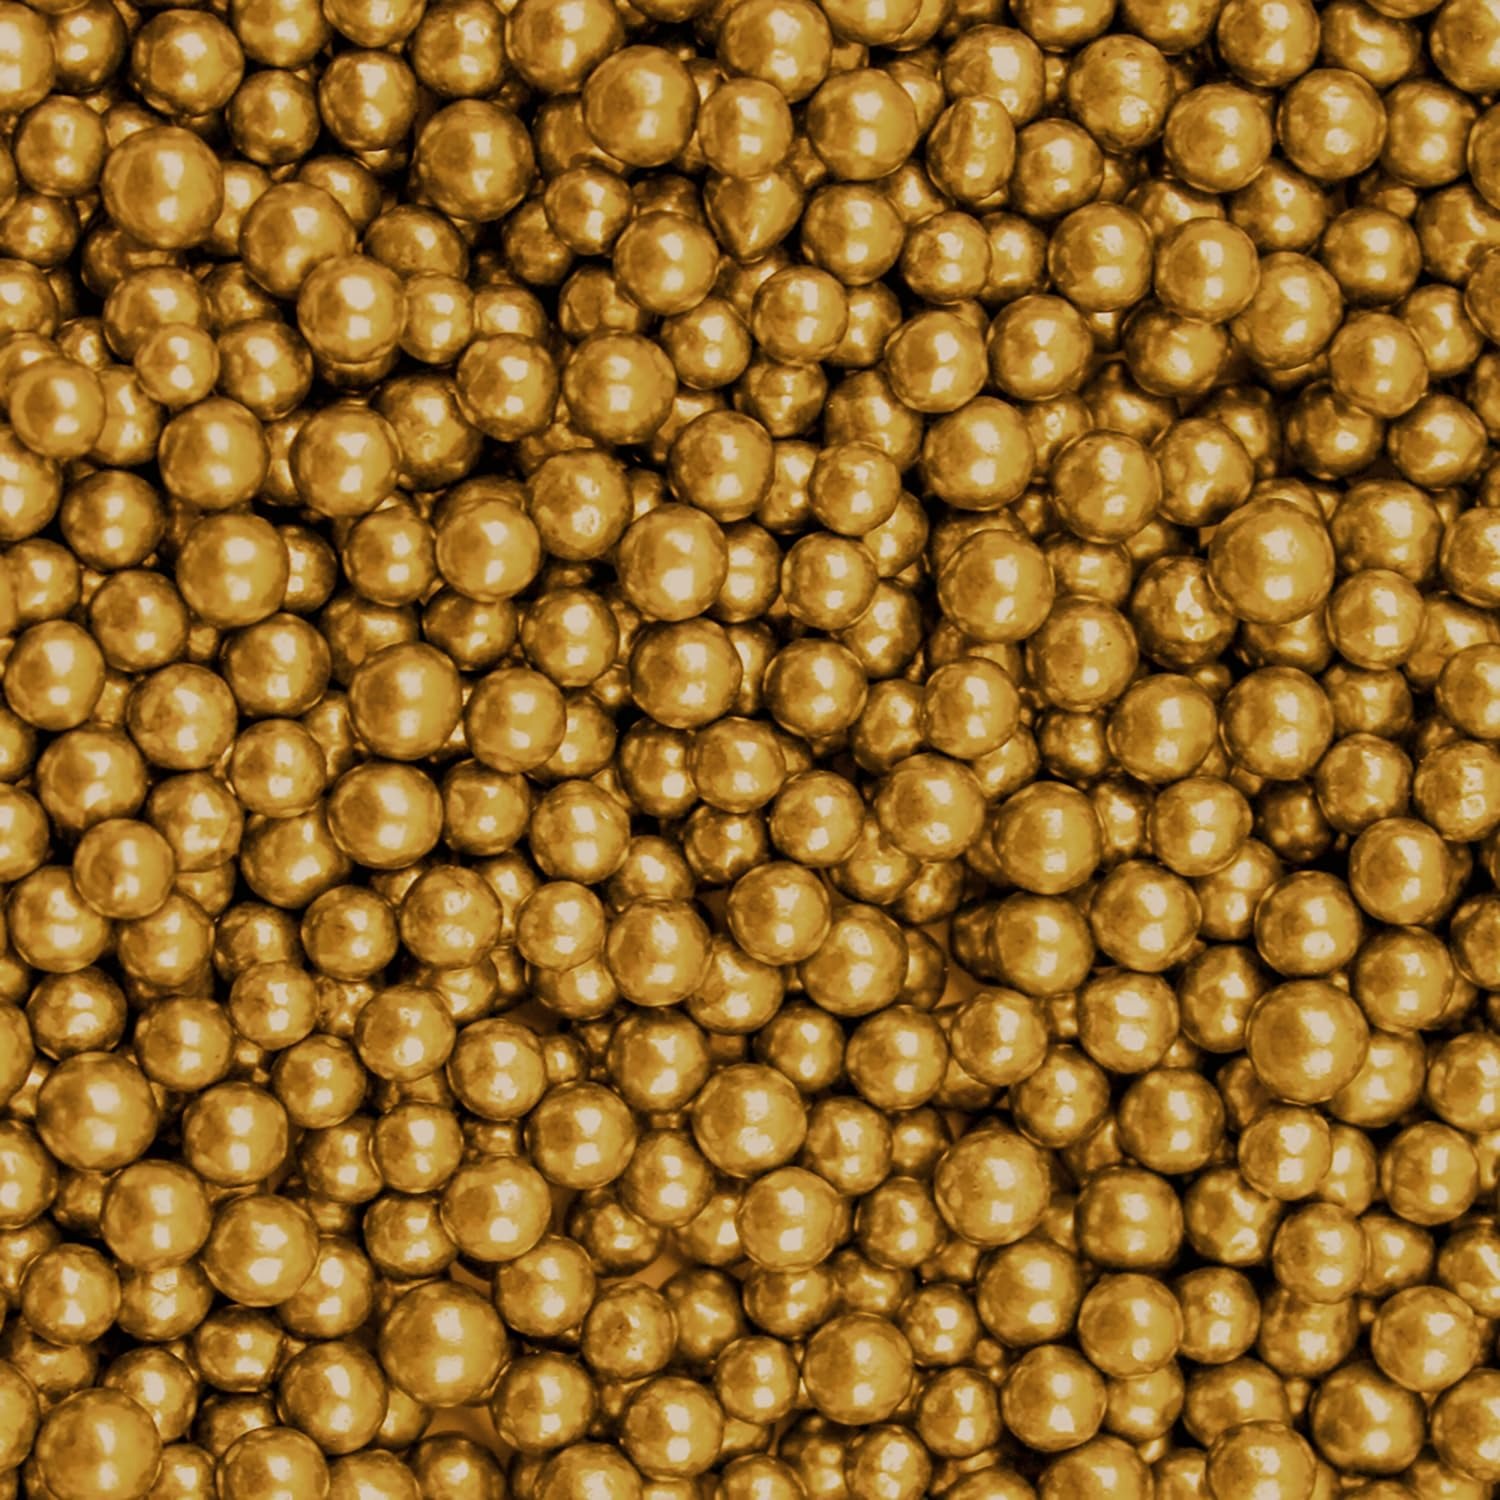
Item Name: Krazy Sprinkles Gold Pearl 4mm Sprinkle Beads - (1/2 cup 1x Jar) | Sprinkles for Baking & Decorating by Bakell
Bullet Point 1: Uplift Your Confections: Designed for both professional bakers and baking enthusiasts looking to give their sweet treats a vibrant splash of color.
Bullet Point 2: Food-Grade & Allergen-Friendly: Crafted with food-grade ingredients, these edible sprinkles are not only safe but meet Kosher and Halal standards. Moreover, they are nut-free and dairy-free making them suitable for all dietary needs.
Bullet Point 3: Preserved Freshness: Pristine ½ cup reusable jar packaging ensures protection during transportation and maintains freshness with its secure lid.
Bullet Point 4: Versatile Application: Ideal for garnishing a variety of desserts such as cakes, cupcakes, ice cream, and cookies. Unleash your creativity with our beautiful sprinkle beads!
Bullet Point 5: Trusted Quality: Conceived and meticulously crafted in the USA, our 4mm Red Sprinkle Beads are a testament to Bakell's commitment to quality and taste.
Product Description: Embrace your culinary creativity with our enticing 4mm Sprinkle Beads (Gold Pearl) - a tasteful addition to your baking essentials! Bakell, the brand identified with distinction and superiority, introduces this novel range of sprinkles. Offering deep, vibrant and pearlescent hues, our sprinkles are tailored to infuse an element of fun and charm into your culinary masterpieces. As with all Krazy Sprinkles from the Bakell company, we're committed to providing premium quality & value. Rest assured, our 100% edible sprinkles are formulated using top-tier ingredients, ensuring a seamless blend of color, form, and size!
Value: 1.0
Unit: Count

Price: 11.98